Inner ear

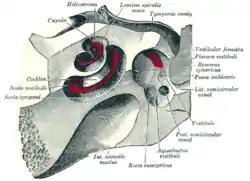
The cochlea and vestibule, viewed from above.

The bony labyrinth, or osseous labyrinth, is the network of passages with bony walls lined with periosteum. The three major parts of the bony labyrinth are the vestibule of the ear, the semicircular canals, and the cochlea. The membranous labyrinth runs inside of the bony labyrinth, and creates three parallel fluid filled spaces. The two outer are filled with perilymph and the inner with endolymph.